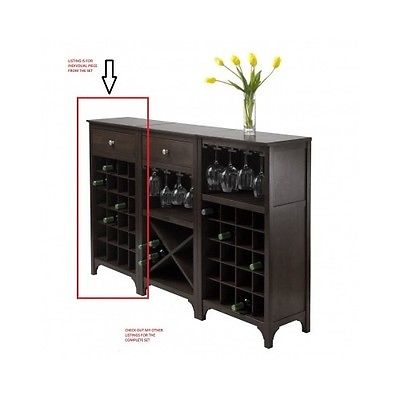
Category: cabinet